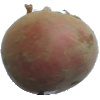
Label: Potato Red 1